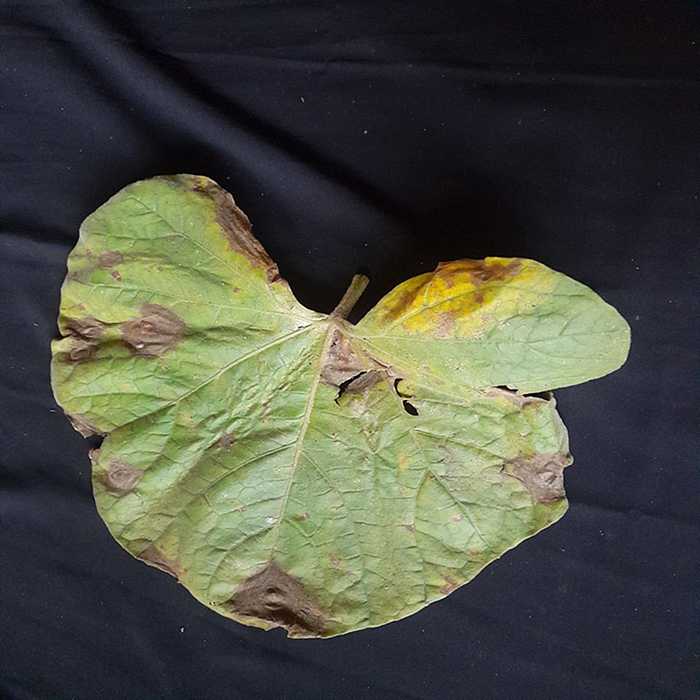
Plant: Bottle gourd
Label: Downey mildew